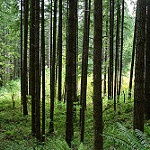
Label: forest